Surrey Militia

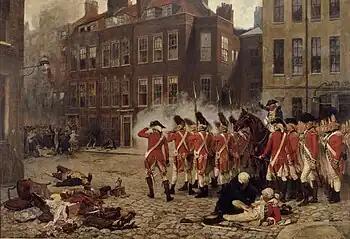
Troops firing on the Gordon Rioters in "The Gordon Riots" painted by John Seymour Lucas in 1879.

The Militia was called out after the outbreak of the War of American Independence when the country was threatened with invasion by the Americans' allies, France and Spain. The Surrey regiment was embodied on 26 March 1778, and that summer was at Coxheath Camp near Maidstone in Kent, which was the army's largest training camp, where the Militia were exercised as part of a division alongside Regular troops while providing a reserve in case of French invasion of South East England. In 1779 the regiment was at Gosport guarding 1500 Prisoners of War in a former seamen's hospital when they foiled an attempt to tunnel out and a plot to overcome the guards, who were increased. In 1780 some of the Surrey companies were stationed at Ringwood in Hampshire, where they were called upon to assist the Revenue officers against smuggling. In June that year the regiment (45 officers and 1040 other ranks) was deployed on the streets of London against the Gordon Riots, clearing the streets and bridges with the bayonet when parties of rioters refused to disperse. The regiment was disembodied on 28 February 1783 after the signing of the Peace of Paris.